Buddhism in Buryatia

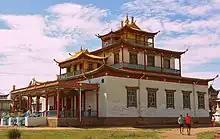
Dzogchen Dugan (temple) at the Ivolga Datsan, 2012

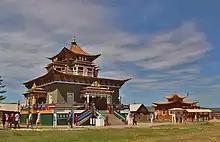
Green Tara Dugan at the Ivolga Datsan, 2012

In 1701 there were eleven dugans (small Buryat Buddhist temples) in Transbaikalia. In 1722 the border was delineated between Mongolia and Russia. Buryat tribes living nomadically in the northern part of Mongolia then became part of Russia. The Russian government closed off the border, induced the Buryat nomads to take on a relatively settled lifestyle, and made itself the authority on the region's religious matters.